52nd Place Historic District

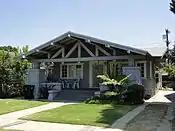
Duke Ellington's singer Ivie Anderson lived at 724 E. 52nd Place from 1930 to 1945.

The district was listed on the National Register of Historic Places in 2009 pursuant to the registration requirements for residential districts set forth in a multiple property submission study, the "African Americans in Los Angeles MPS." When first built, the district had all white residents. During the early 20th century, numerous African Americans began moving to California as part of the Great Migration. By 1930 African Americans had become the dominant demographic group in the district. The district is also significant for its association with important African-American figures who lived in this area during its period of significance.